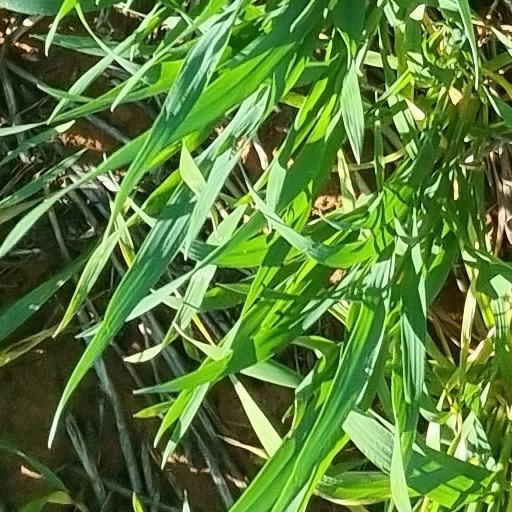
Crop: wheat